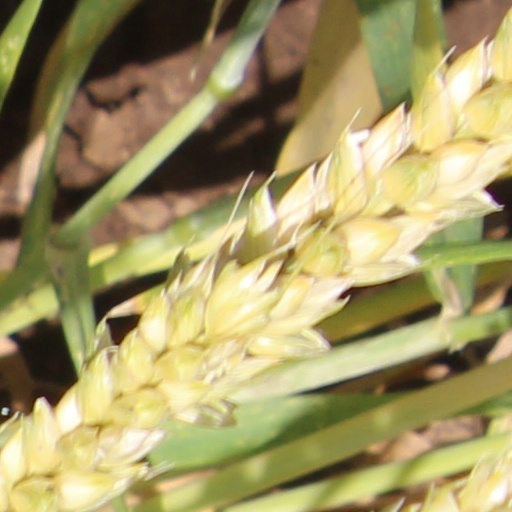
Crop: wheat